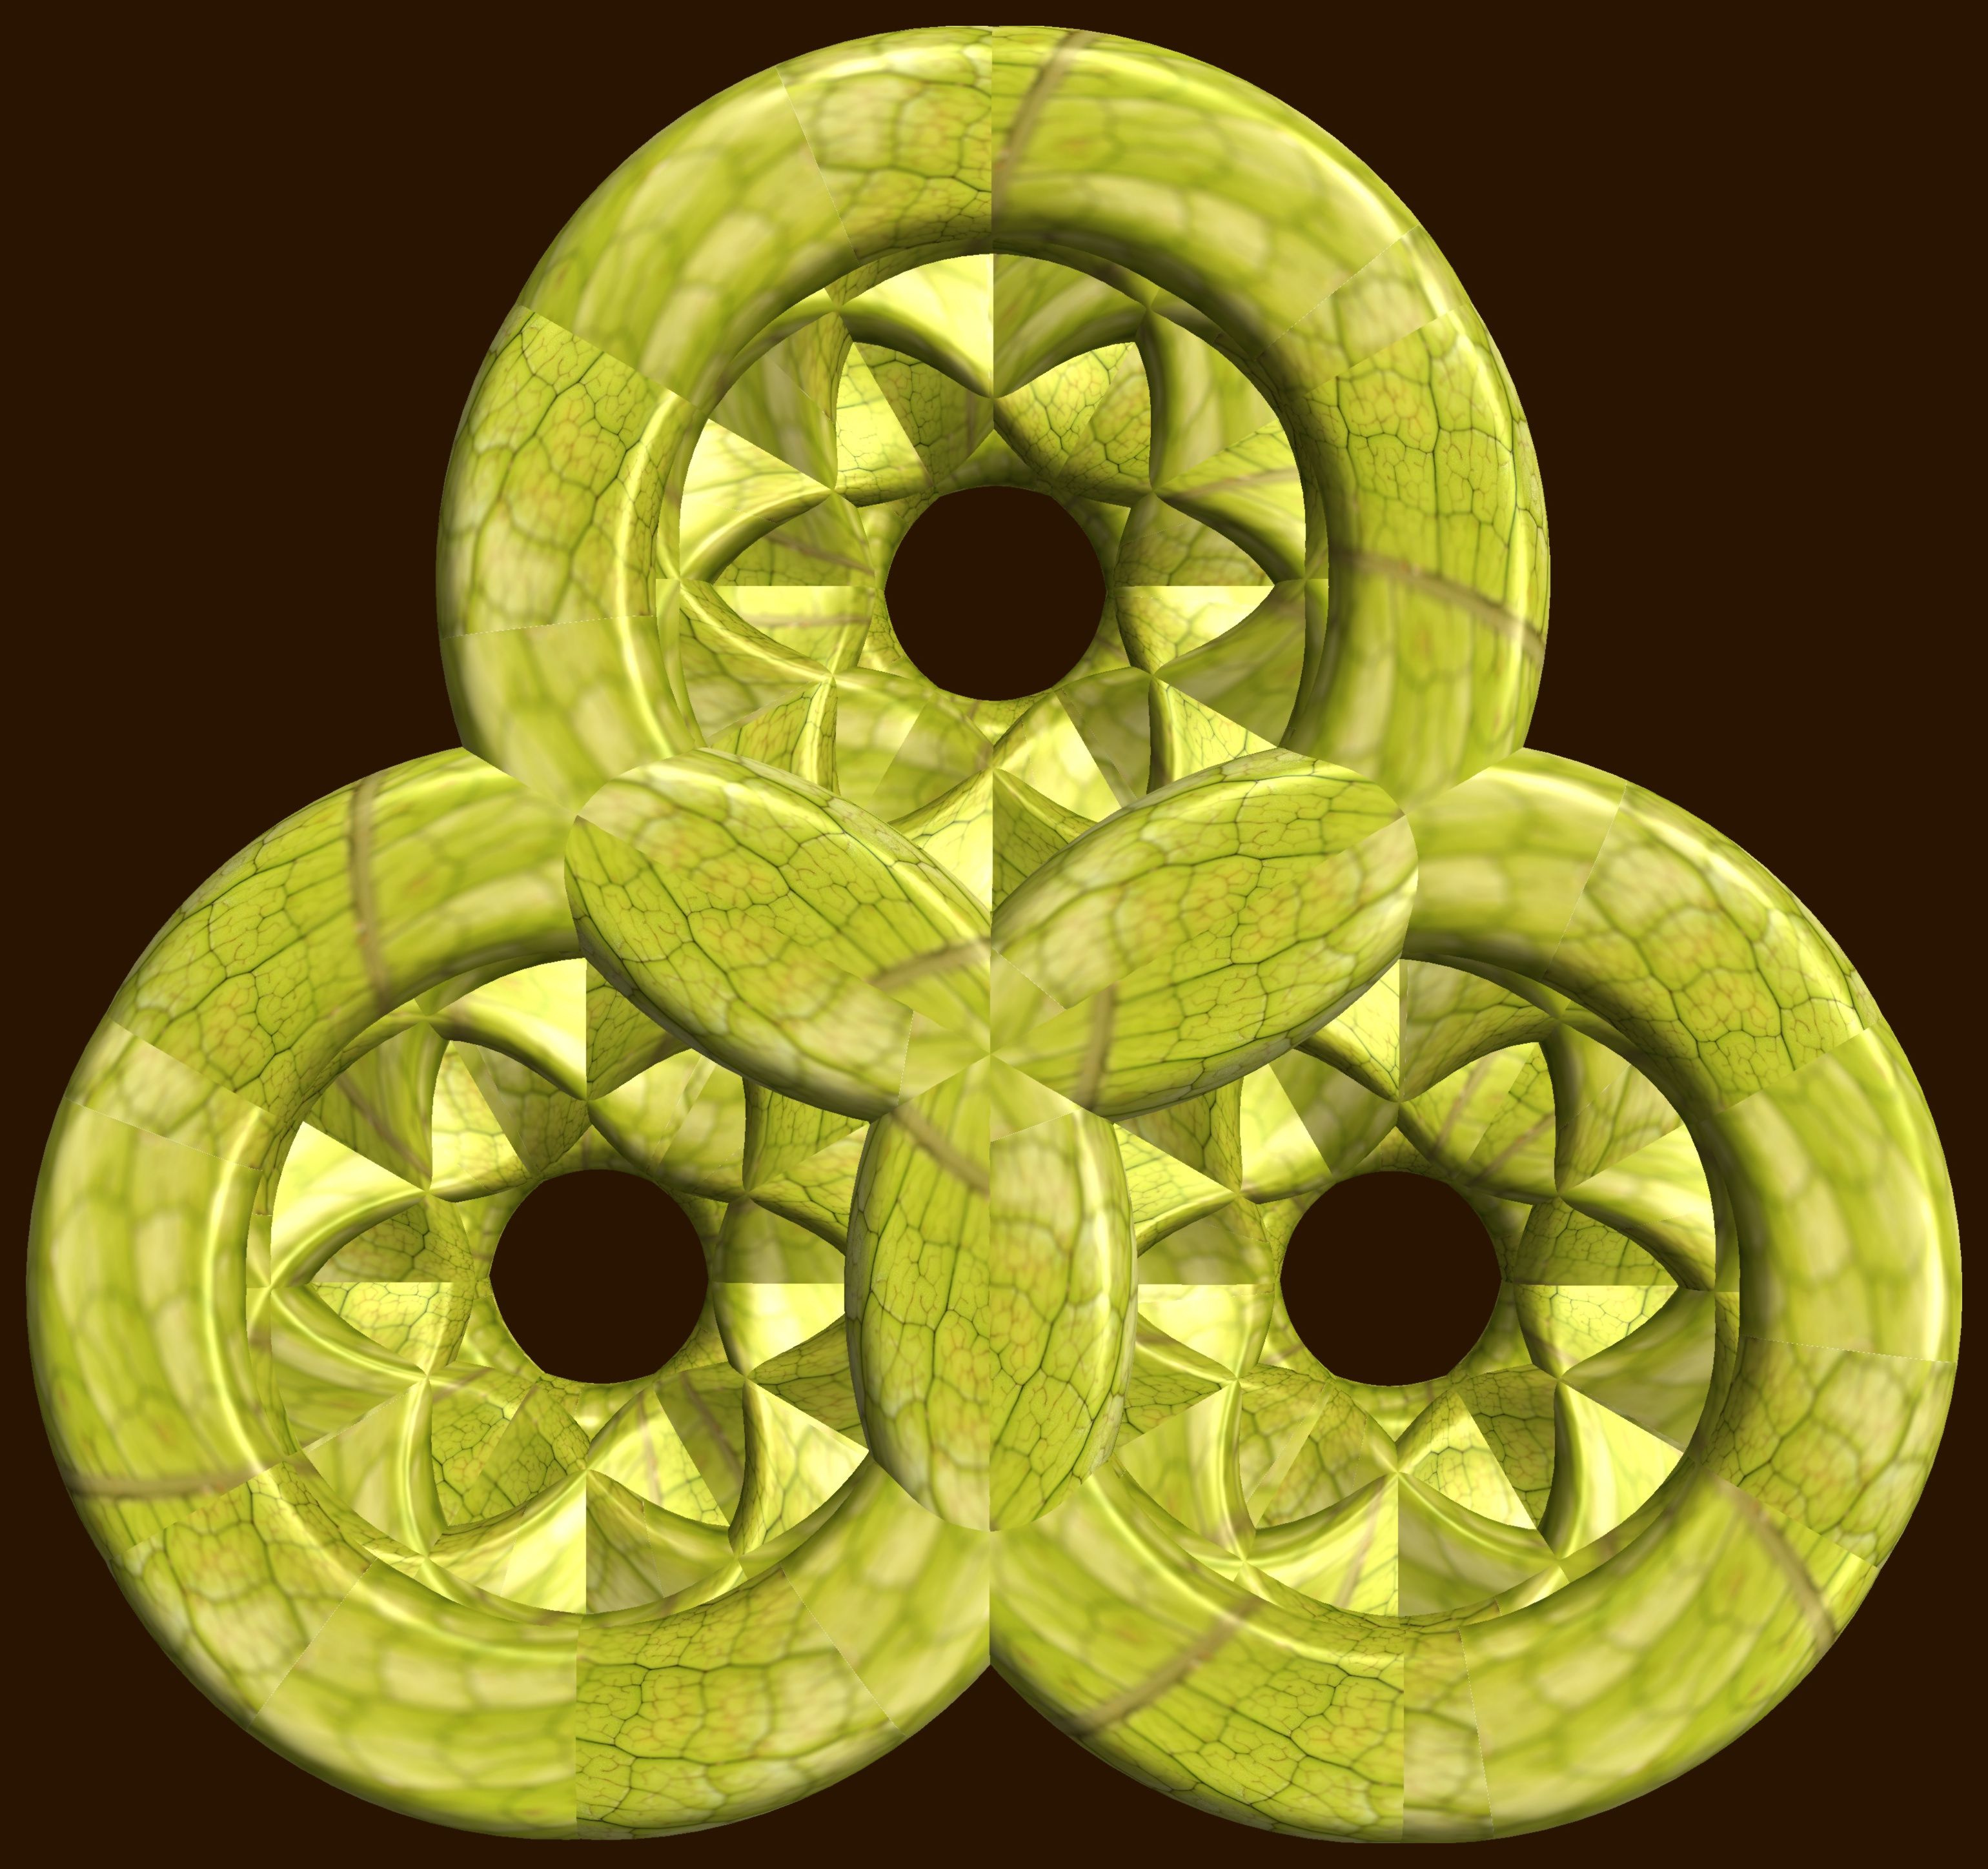
structure, wheel, texture, number, pattern, green, symbol, circle, jewellery, figure, design, symmetry, 3d, graphic, knot, mathematica, cg, parametricplot3d, code, program, algorithm, abstruct, mapping